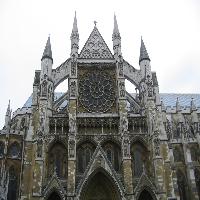
Weather: cloudy or overcast